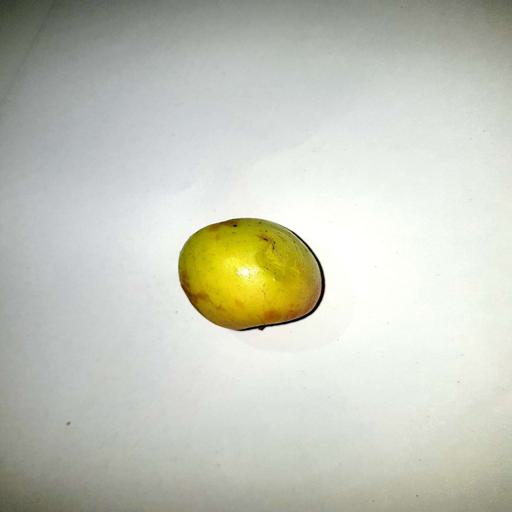
Label: bruised